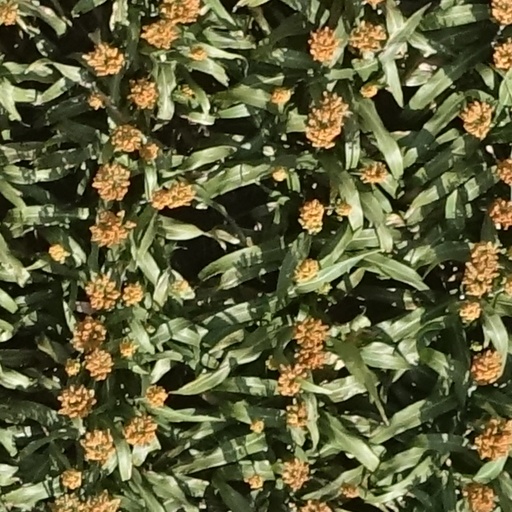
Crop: sorghum